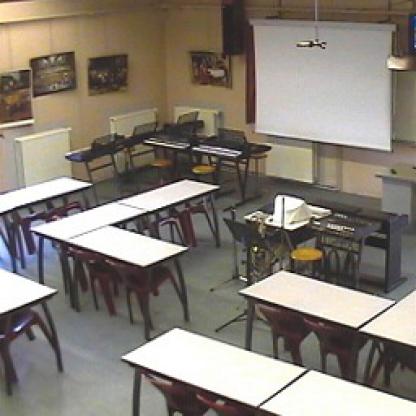
Scene: Indoor